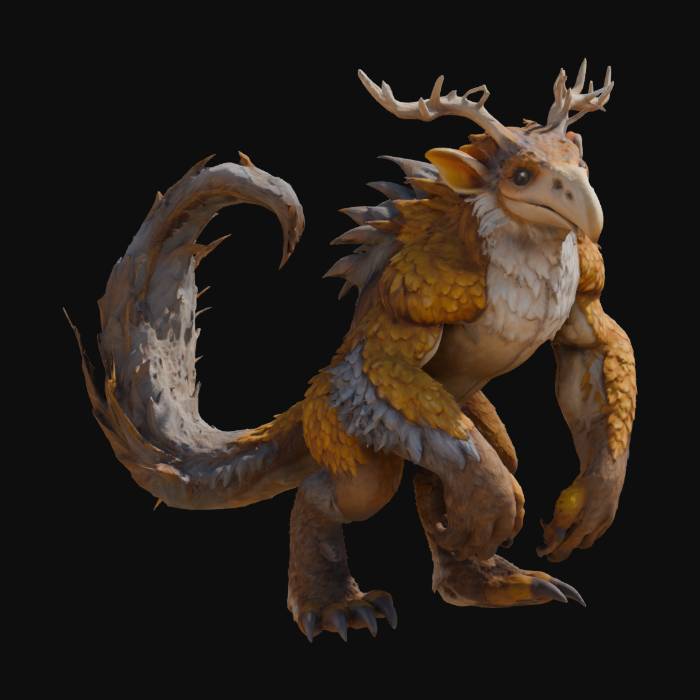
미적 점수 (1~10점): 8